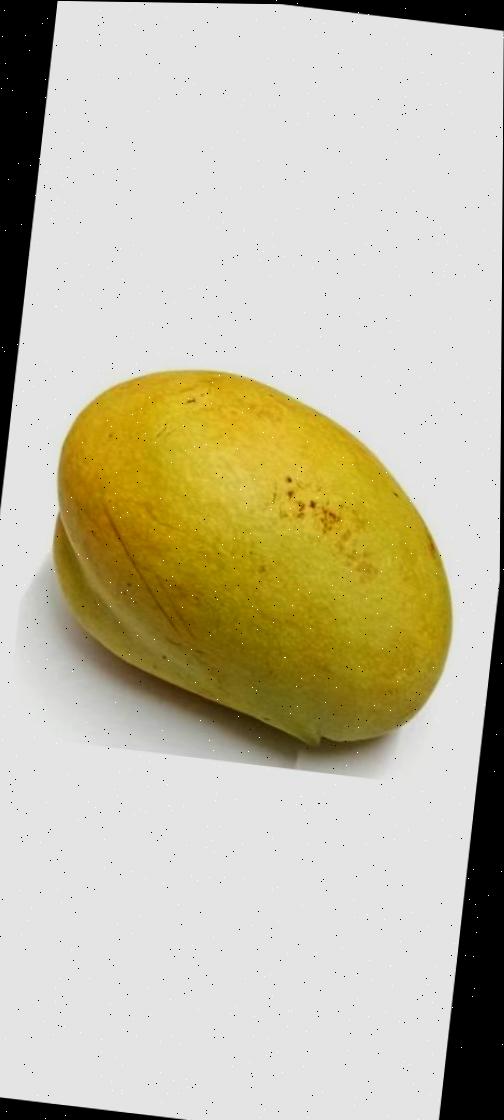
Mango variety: Bari-11